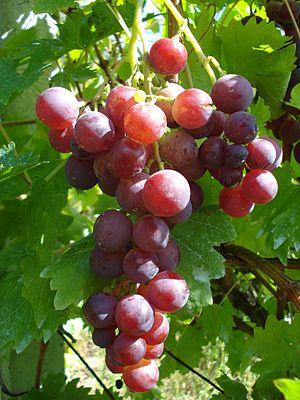
Le cardinal est un cépage noir de raisin de table connu sous la dénomination CAR. Il est, à l'origine, un croisement entre le Flame pinot gris et le Alphonse Lavallée très connu. Il provient de Californie et a été obtenu en 1939 par Elmer Snyder.
La viticulture en Croatie place ce pays au 21ᵉ rang mondial des pays producteurs de vin. Actuellement, il y a plus de 300 régions viticoles classées pour assurer la qualité et l'origine. La majorité des vins croates sont blancs, avec quelques vins rouges et un faible pourcentage de vins rosés.